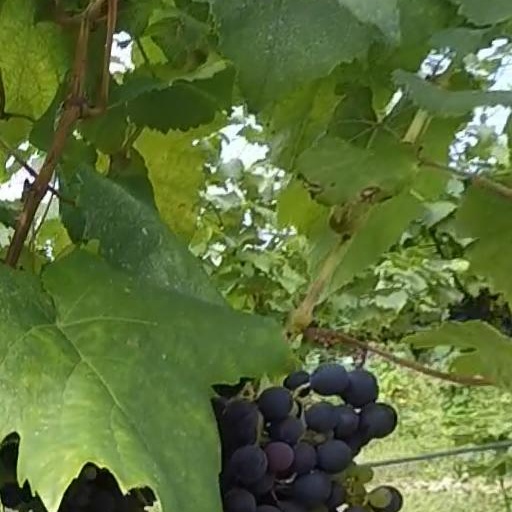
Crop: grape